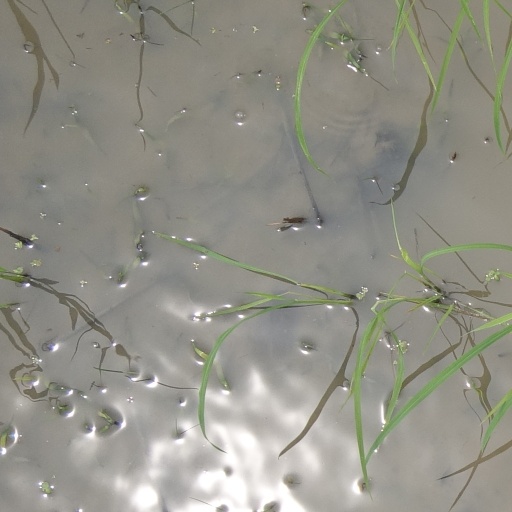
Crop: rice